The Sign of the Cross (1932 film)

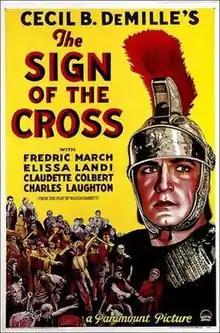
Theatrical release poster

The Sign of the Cross is a 1932 American pre-Code epic film produced and directed by Cecil B. DeMille and released by Paramount Pictures. Based on the original 1895 play by English playwright Wilson Barrett, the screenplay was written by Waldemar Young and Sidney Buchman. It stars Fredric March, Elissa Landi, Claudette Colbert, and Charles Laughton, with Ian Keith and Arthur Hohl.